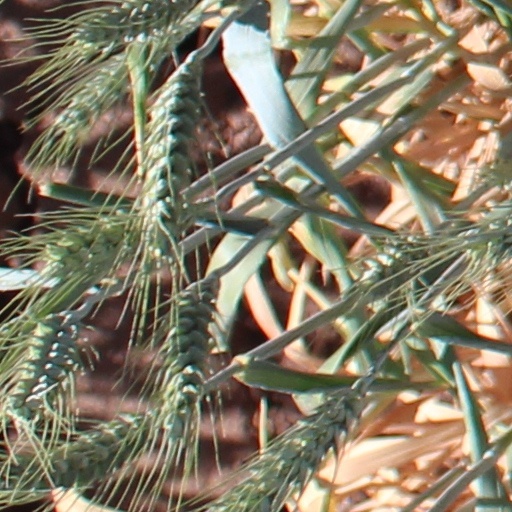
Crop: wheat